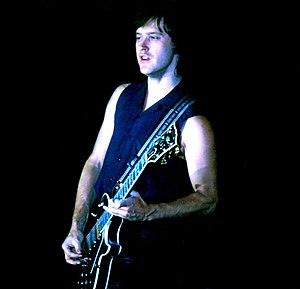
David Russell Gordon Davies est un musicien anglais.